Answer in natural language. Where is metal-framed black chair (marked A) with respect to metal-framed black chair (marked B)? Choose between the following options: right or left
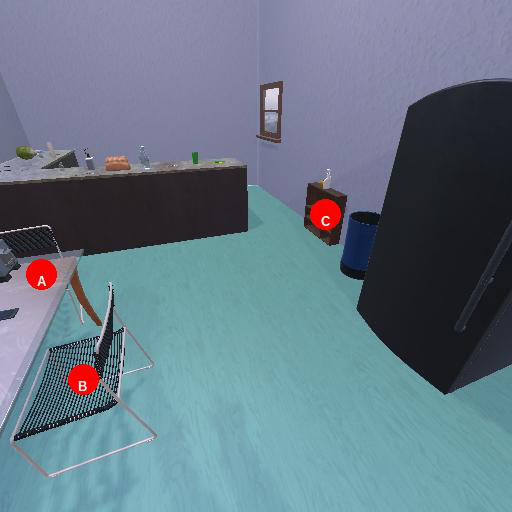
<answer>left</answer>